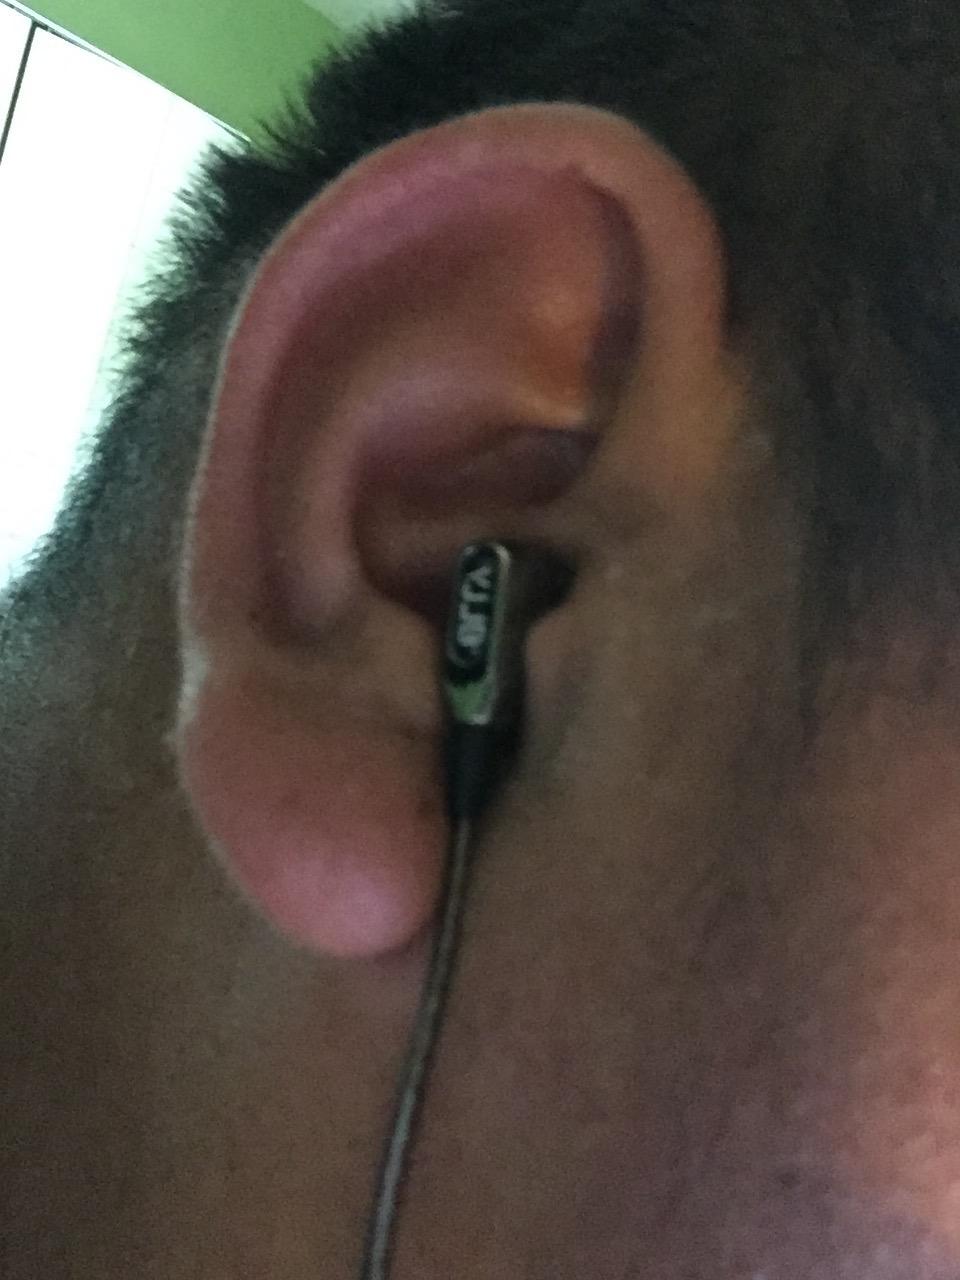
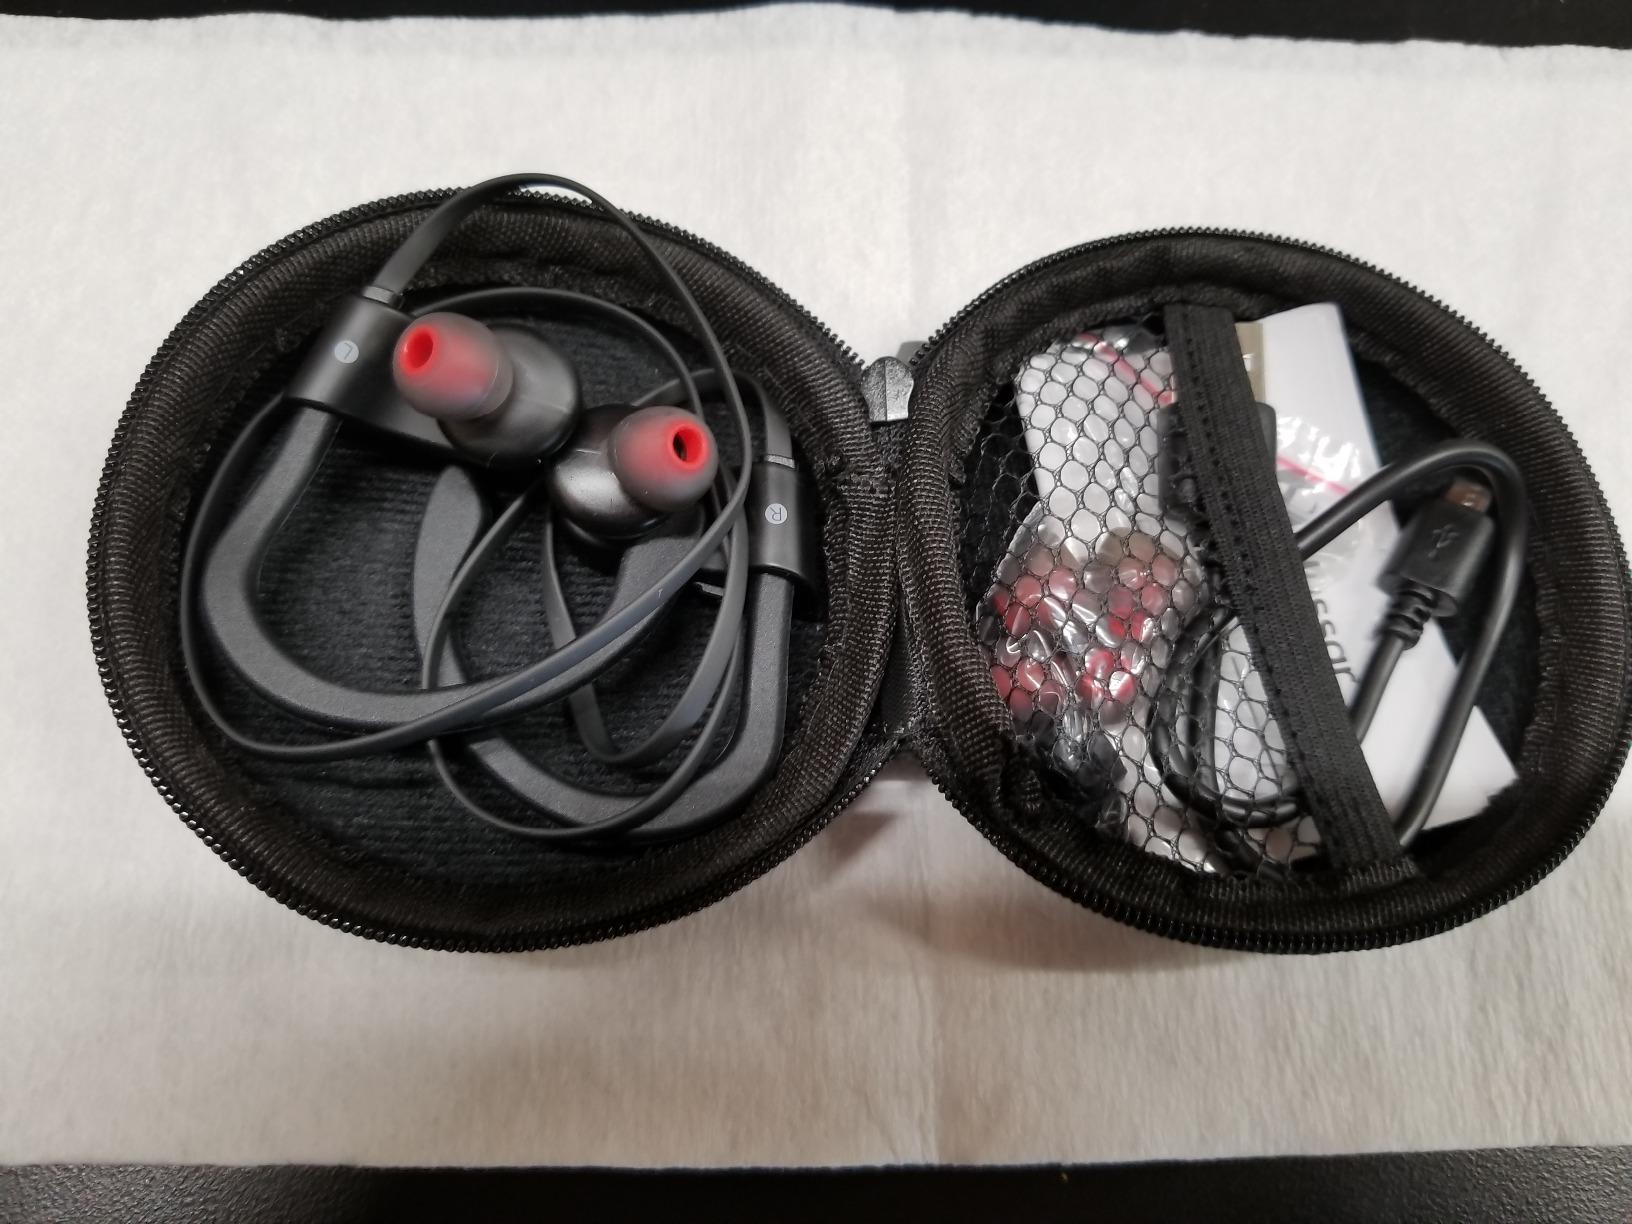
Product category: headphones
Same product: no